Ontario Highway 3

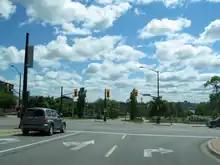
Highway 3 ended near the Peace Bridge from 1929 until 1998

Aside from the Essex Bypass and St. Thomas Expressway, Highway 3 remained generally unchanged between the 1930s and late 1990s. However, budget constraints brought on by a recession in the 1990s resulted in the Mike Harris provincial government forming the "Who Does What?" committee to determine cost-cutting measures in order to balance the budget after a deficit incurred by former premier Bob Rae. It was determined that many Ontario highways no longer served long-distance traffic movement and should therefore be maintained by local or regional levels of government. The MTO consequently transferred many highways to lower levels of government in 1997 and 1998, removing a significant percentage of the provincial highway network.